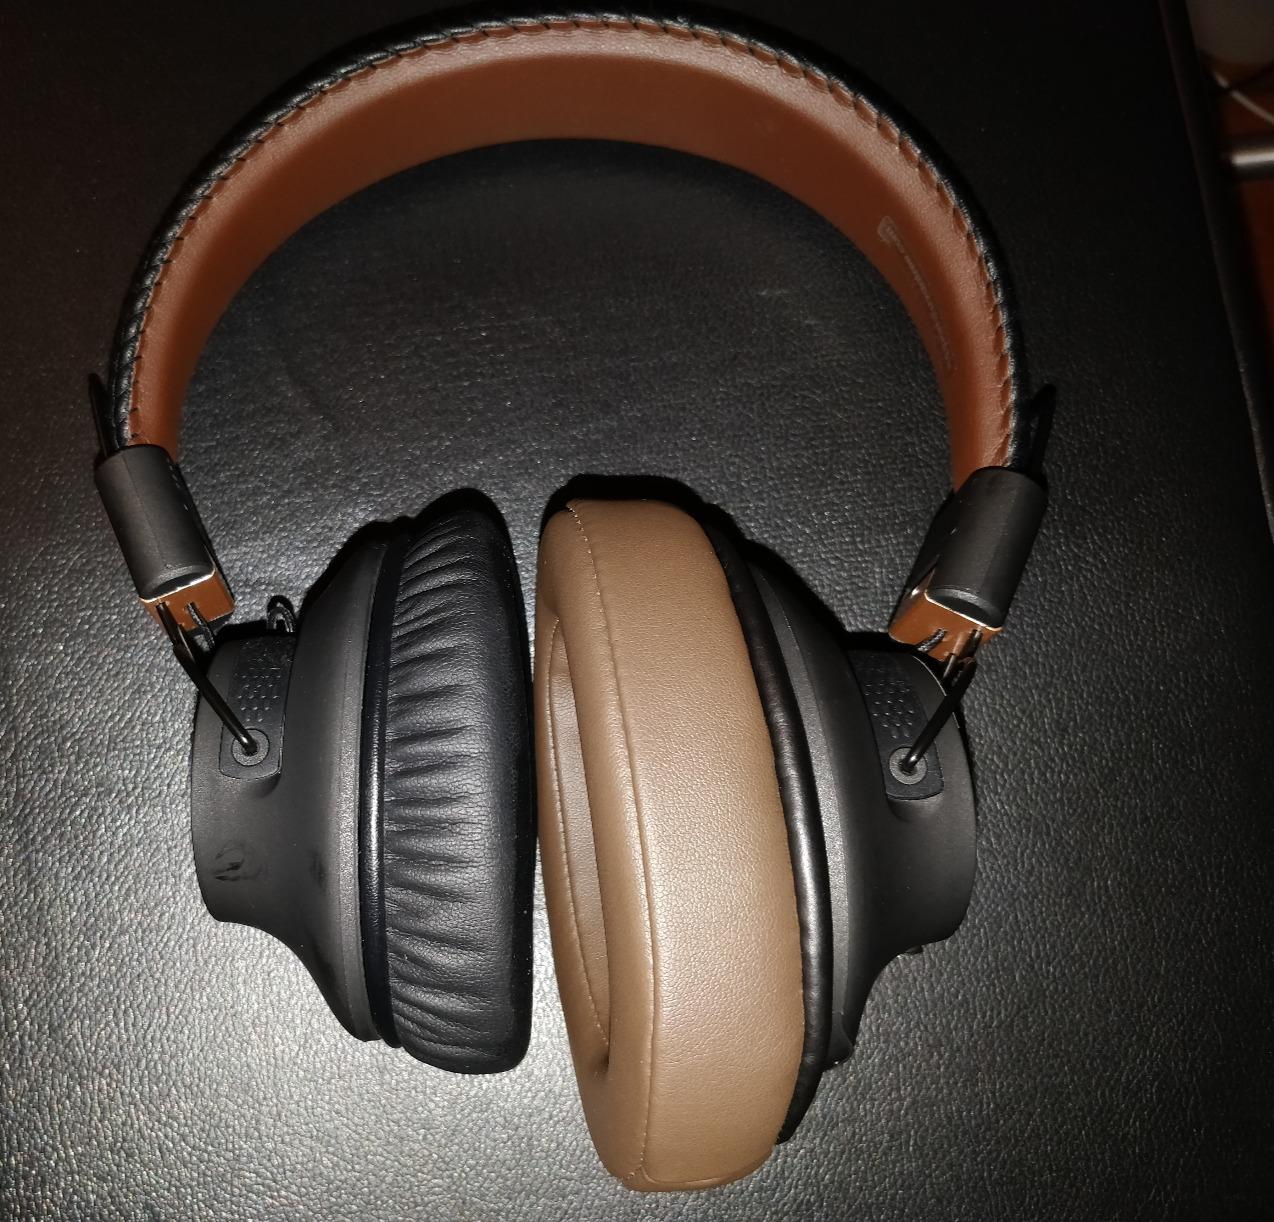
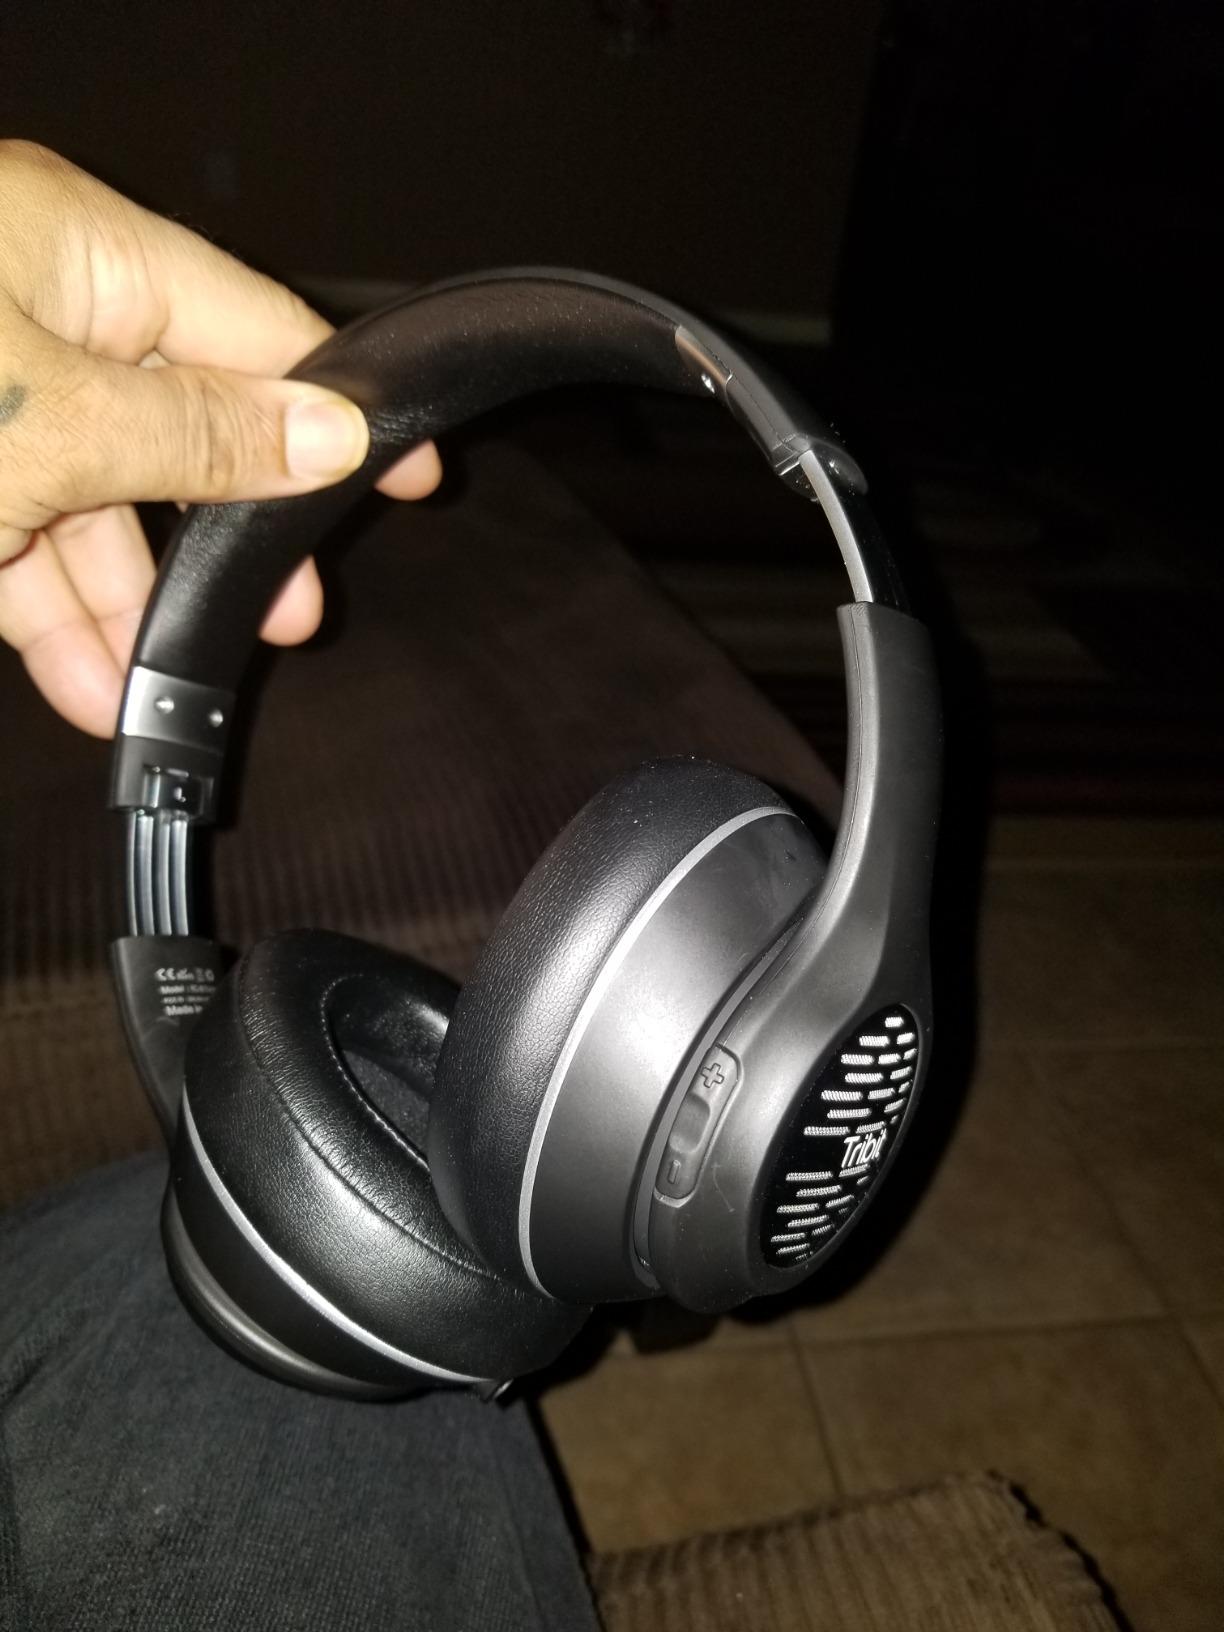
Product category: headphones
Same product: no